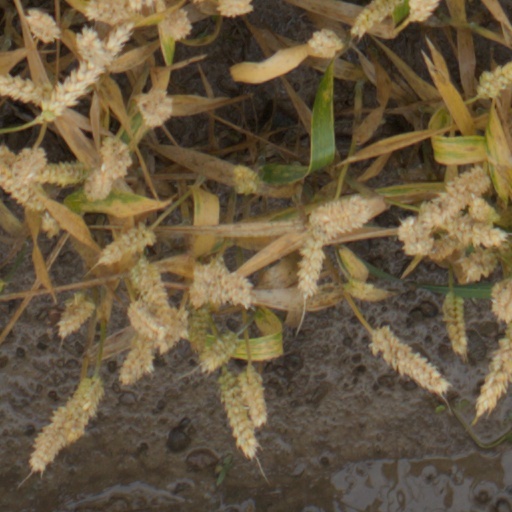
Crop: wheat